Unbridled (2017 film)

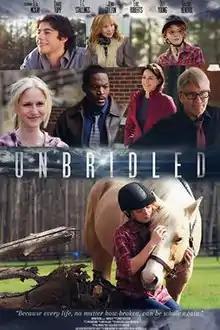

Unbridled is a 2017 film, released theatrically in 2019 and directed by John David Ware. The film stars Eric Roberts, T.C. Stallings, Téa Mckay, Jenn Gotzon, Dey Young, Rachel Hendrix and David Topp. The music score of the film is done by David C Williams and an original song in the film is composed by Jibin George Sebastian.